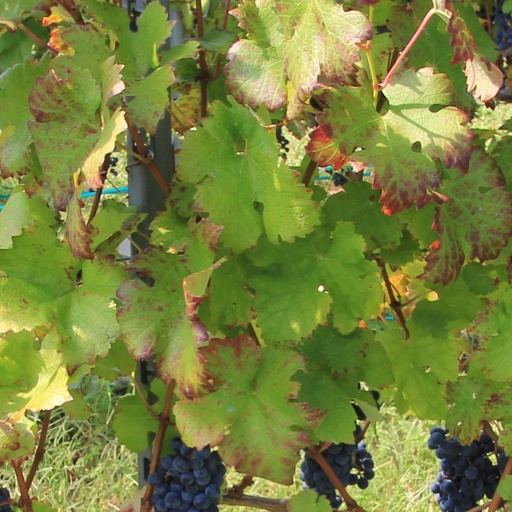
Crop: grape